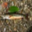
Label: trout